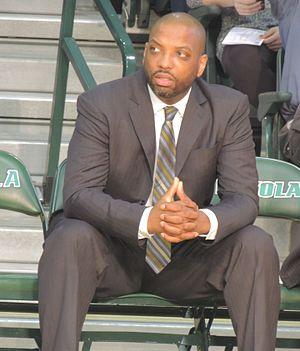
Keith Booth, né le 9 octobre 1974, à Baltimore, dans le Maryland, est un joueur et entraîneur américain de basket-ball. Il évolue au poste d'ailier.